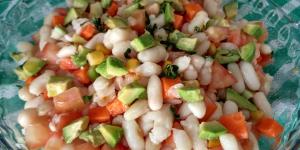
ensalada de legumbres con aguacate